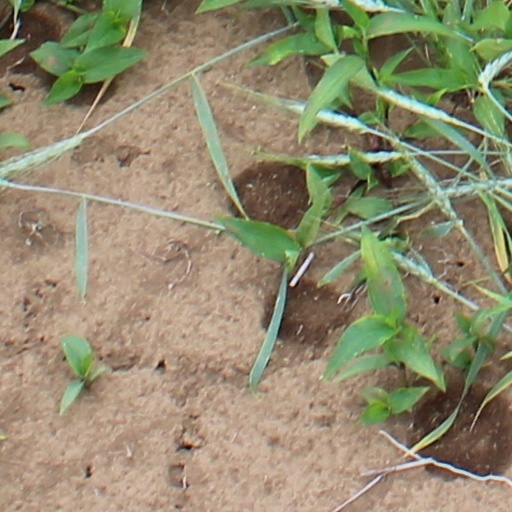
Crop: wheat